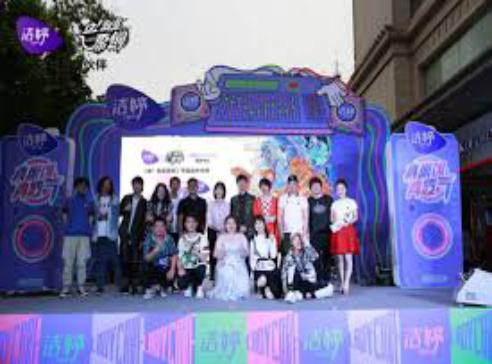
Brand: ladycare
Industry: Necessities